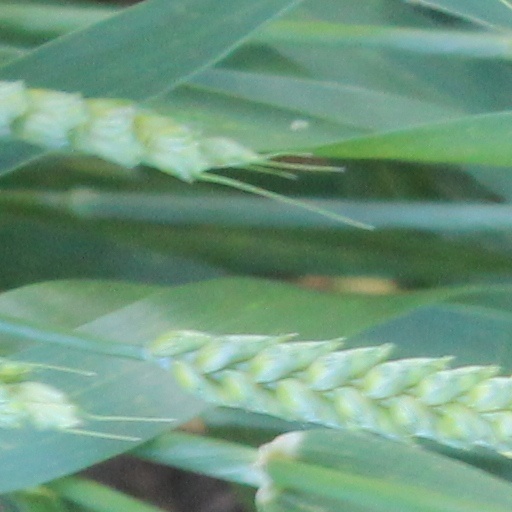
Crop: wheat